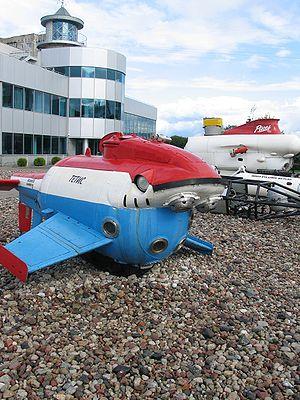
Le Musée océanographique de Kaliningrad est un musée océanographique situé à Kaliningrad en Russie. Le musée possède aussi une filiale à Saint-Pétersbourg. Ce musée est consacré à tous les aspects des océans et mers du monde : la biologie, la géographie et la géologie marines, ainsi que l'histoire de la navigation et de l'exploration scientifique des mers et des océans.